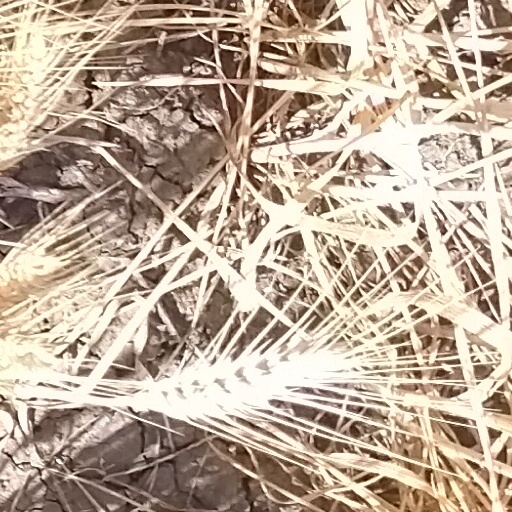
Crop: wheat